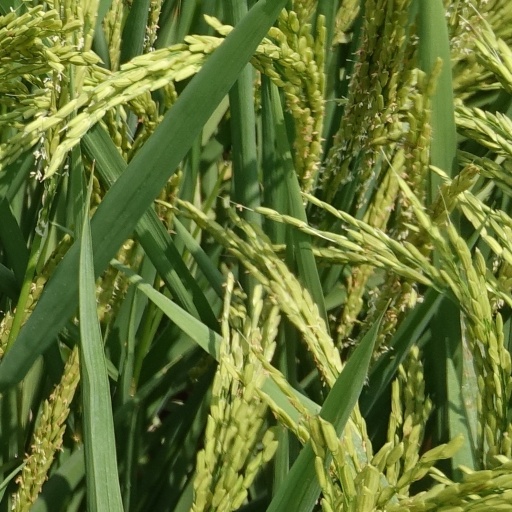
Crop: rice